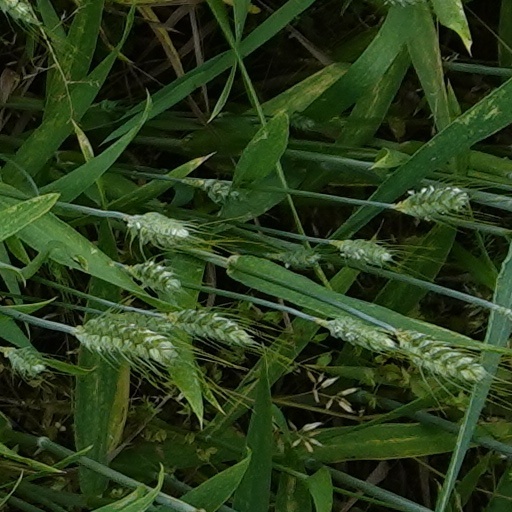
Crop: wheat